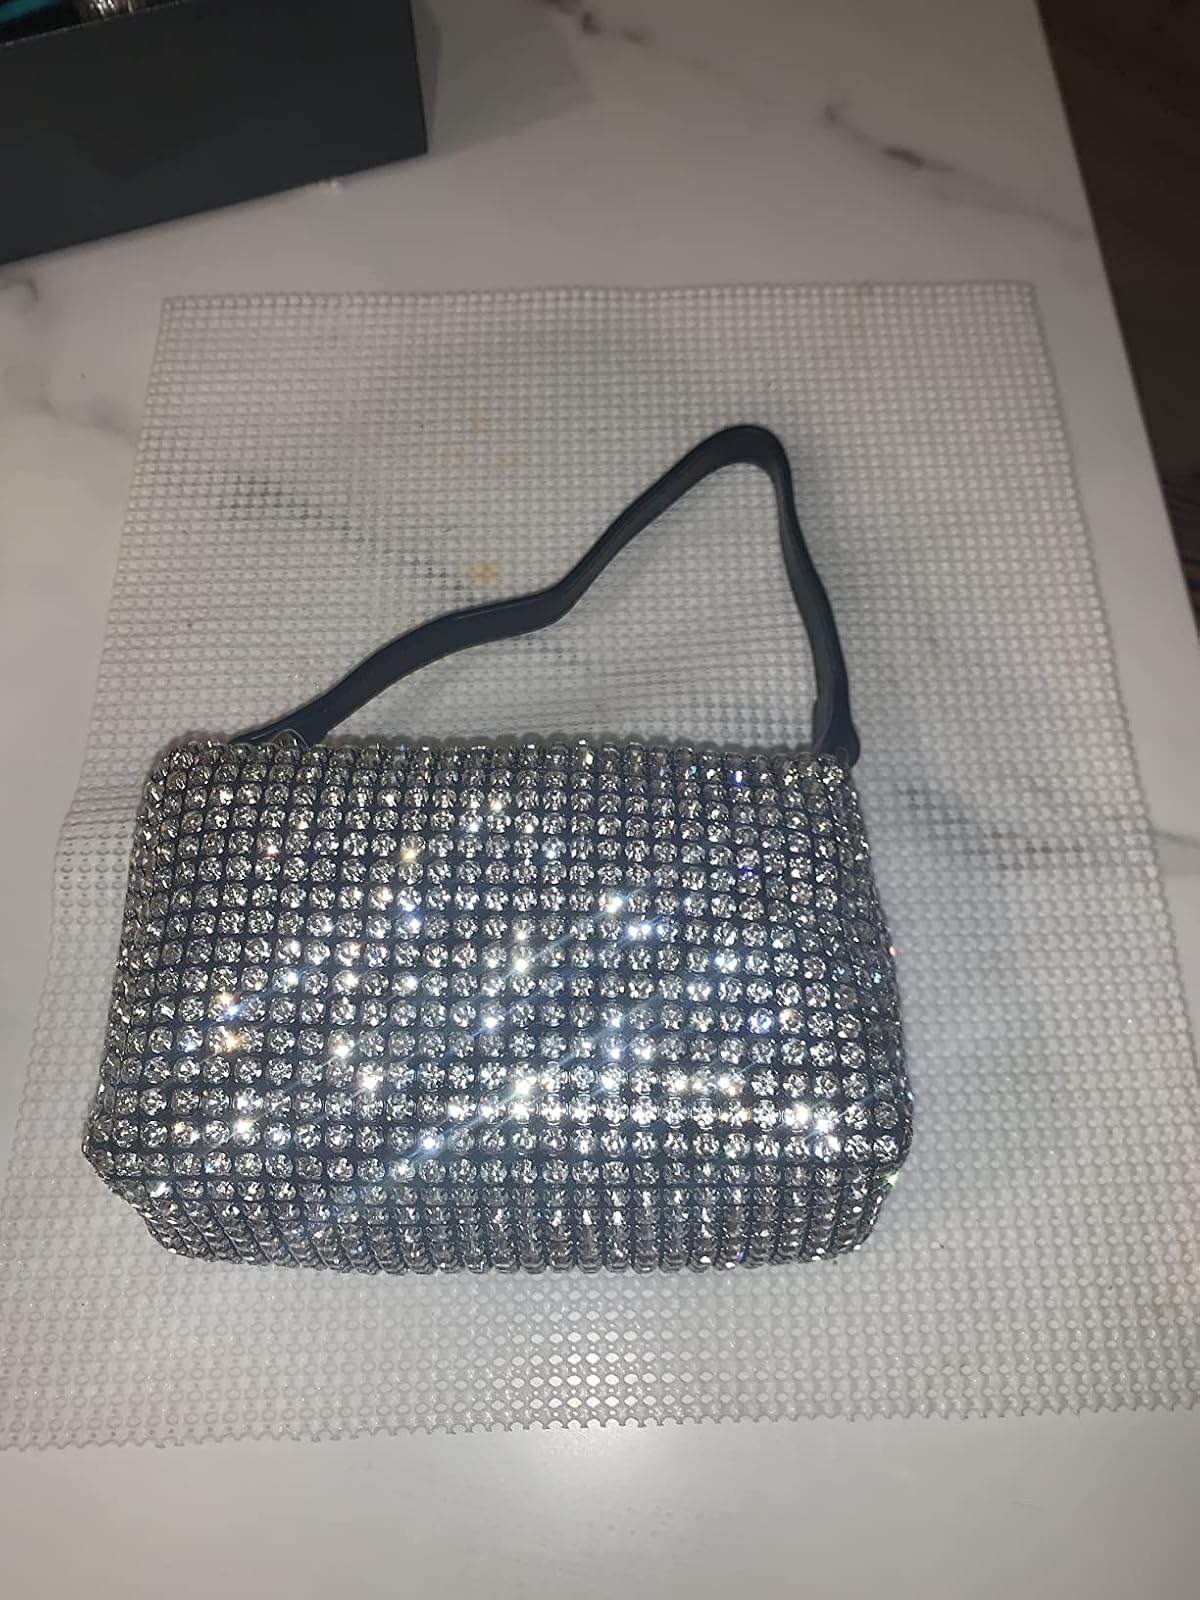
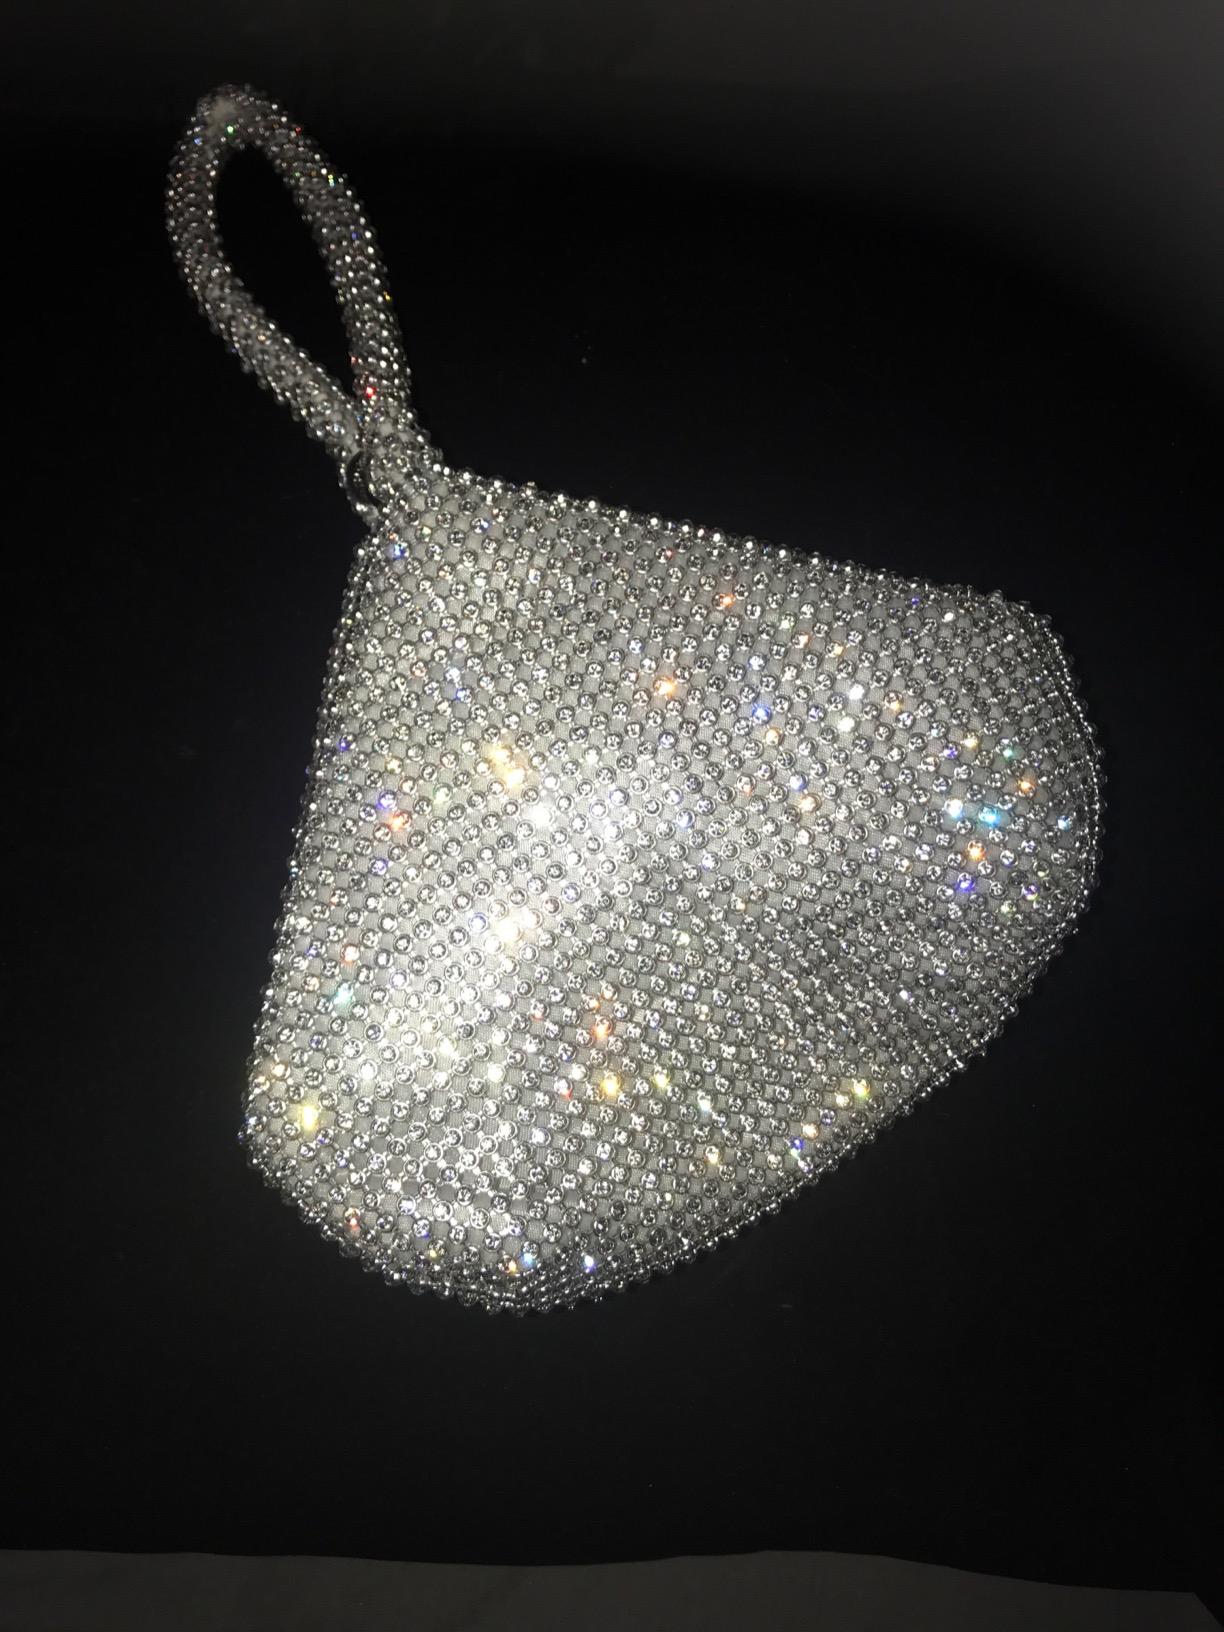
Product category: accessories_handbag
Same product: no